Deakin University

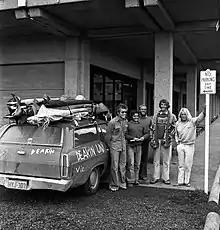
Deakin University in 1980

The former Toorak Campus, located in Malvern, was offered for sale in 2006 as the university considered the campus surplus to its requirements. The courses and resources were relocated to the Melbourne Burwood campus in November 2007. As a Deakin campus, it was home to the Deakin Business School, Deakin University English Language Institute (DUELI), and the Melbourne Institute of Business and Technology, which have since relocated to the International Centre and Business Building at the Melbourne Burwood campus.